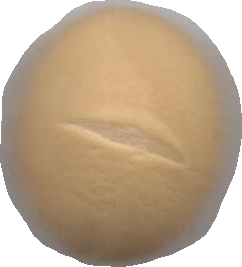
Variety: Dega